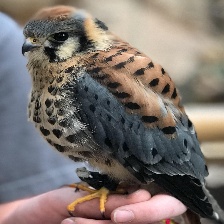
Species: AMERICAN KESTREL
Scientific name: FALCO SPARVERIUS